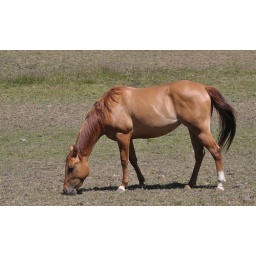
Saw these horses in a field while I was on a bike ride today. Taken on Denman Island, BC, Canada.